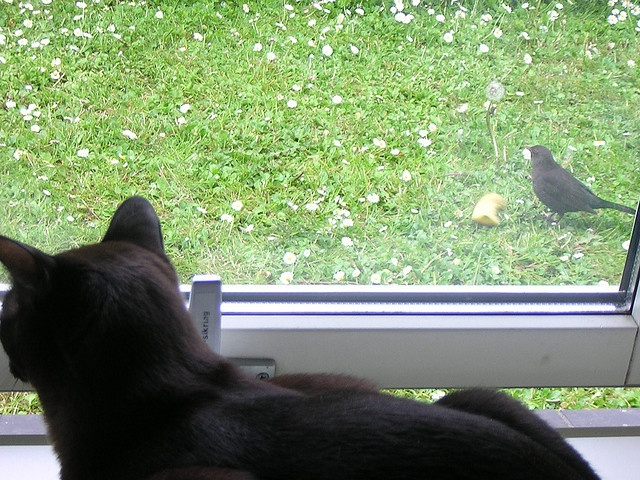
A black cat looking out the window at a black bird.
Black cat sitting on window ledge looking outside.
A black cat looks out the window as a crow outside stands in the grass.
A cat by a window with a small bird outside.
A cat watches a bird through a window.